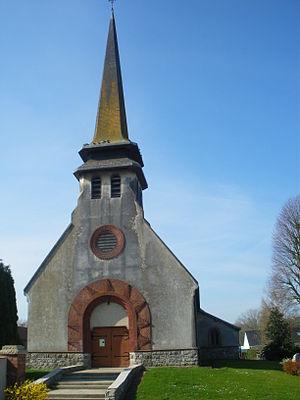
Vue de l'église Saint-Médard de Boisleux-Saint-Marc.
Boisleux-Saint-Marc est une commune française située dans le département du Pas-de-Calais en région Hauts-de-France.